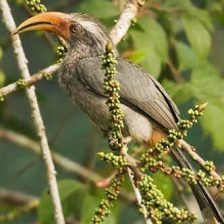
Species: MALABAR HORNBILL
Scientific name: OCYCEROS GRISEUS
ImageNet parent category: hornbill